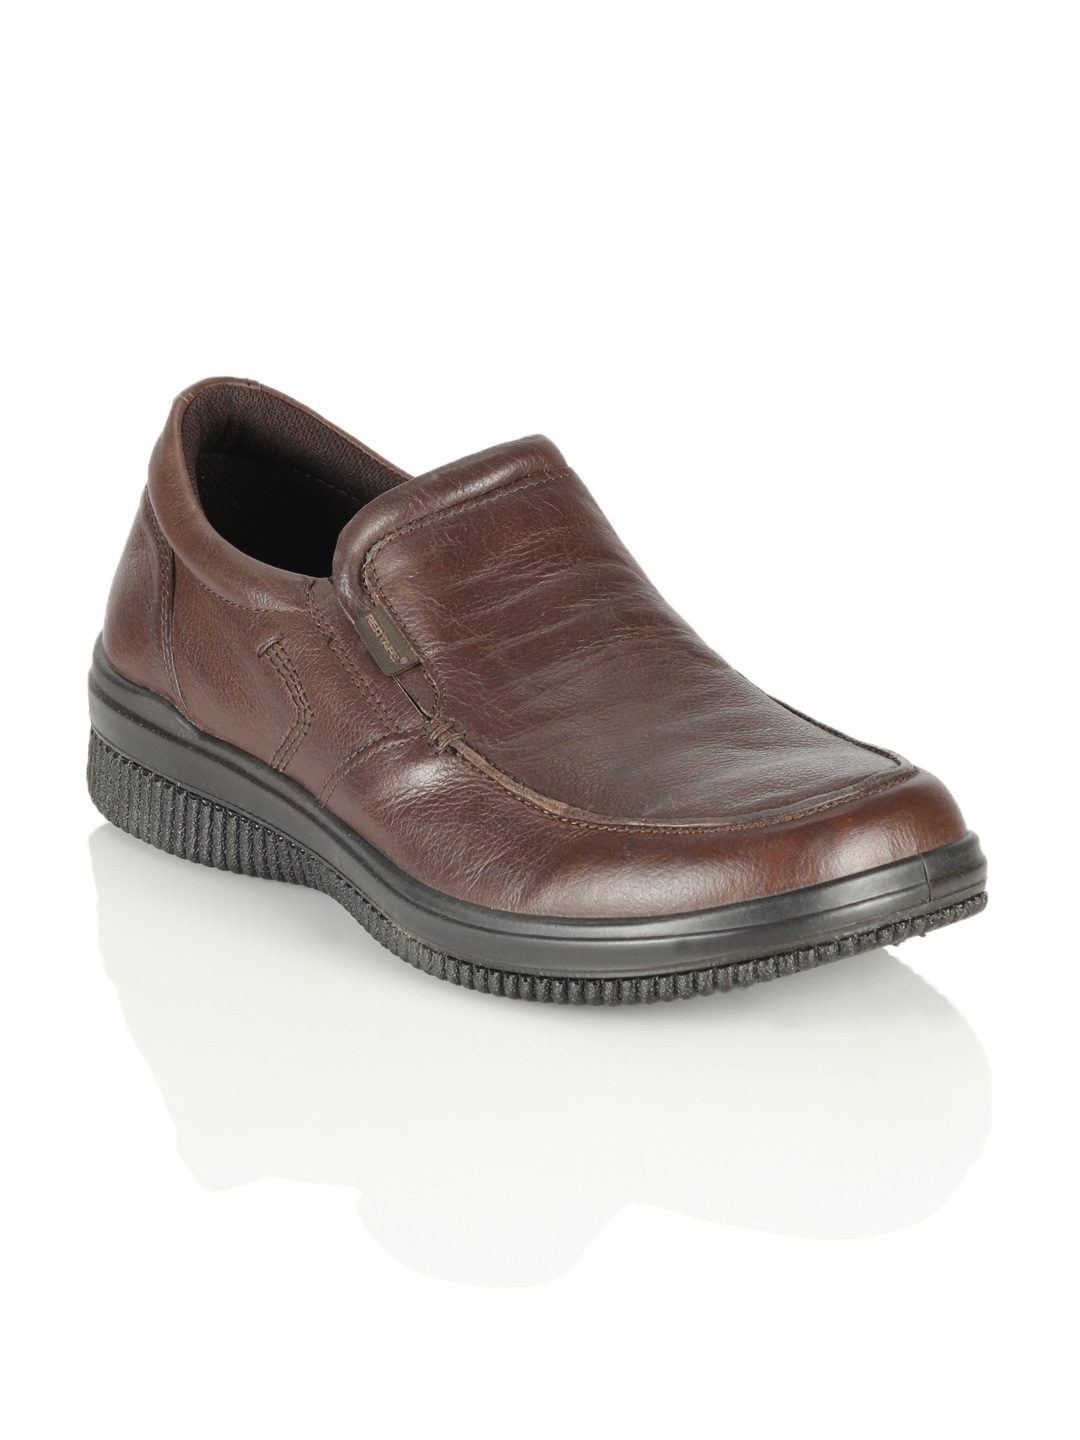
Red Tape Men Brown Shoes
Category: Footwear / Shoes / Formal Shoes
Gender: Men
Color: Brown
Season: Winter 2018
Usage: Formal